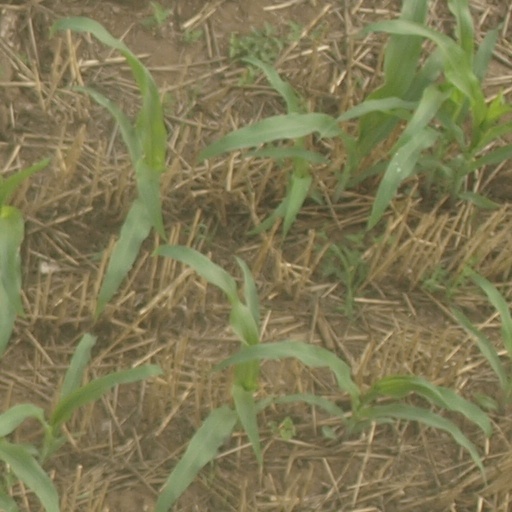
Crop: maize; corn